Susan Helms

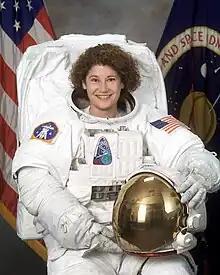
NASA portrait of Helms

Selected by NASA in January 1990, Helms became an astronaut in July 1991. She flew on STS-54 (1993), STS-64 (1994), STS-78 (1996), STS-101 (2000) and served aboard the International Space Station as a member of the "ISS Expedition 2" crew (2001). A veteran of five space flights, Helms logged 5,064 hours in space, including an EVA of 8 hours and 56 minutes (world record at the time).